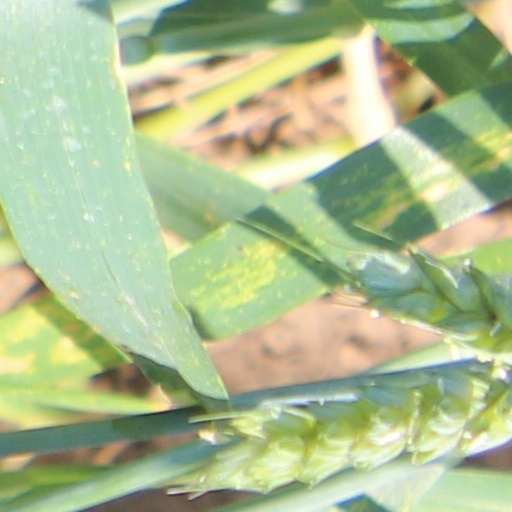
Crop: wheat